Lebogang Mashile

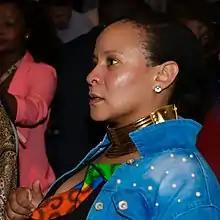
Mashile in 2019

Lebogang Mashile (born 7 February 1979) is an American-born South African actress, writer and performance poet.